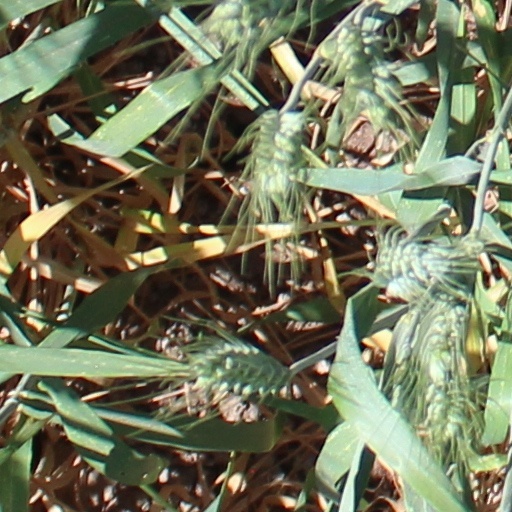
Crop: wheat